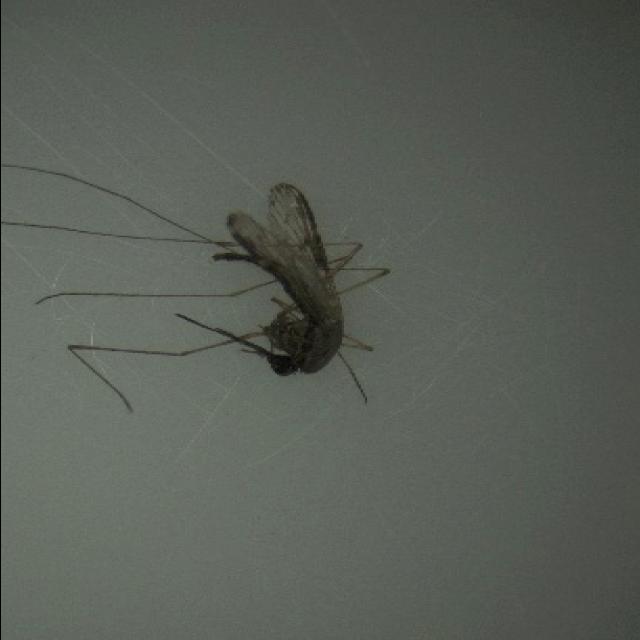
Species: anopheles_sinensis